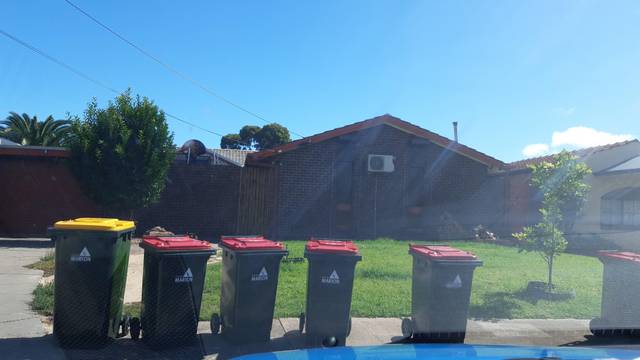
Region: Australia
Coordinates: -35.021, 138.554